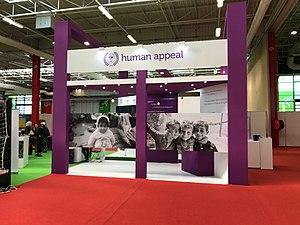
Stand Human Appeal, Rencontre annuelle des musulmans de France, avril 2017, Paris Le Bourget.
La Rencontre annuelle des musulmans de France est un rassemblement de musulmans organisé par l'association Musulmans de France.
Human Appeal est une association d’aide humanitaire basée à Manchester au Royaume-Uni.